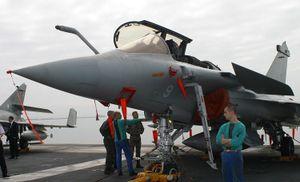
Le Rafale n°9 sur le pont d'envol du porte-avions Charles de Gaulle.
La Force maritime de l'aéronautique navale est l'actuelle appellation de l'aéronautique navale française. Elle forme une des quatre grandes composantes de la marine française. Elle est issue de la fusion entre les forces de l'aviation embarquée et de l'aviation de patrouille maritime le 19 juin 1998. Son actuelle organisation précisée par l'instruction Nᵒ 24/DEF/EMM/ROJ relative à l'organisation de la force maritime de l'aéronautique navale du 3 novembre 2011 a été publiée au Bulletin officiel des armées le 10 novembre 2011.
Le Charles de Gaulle est un porte-avions de la Marine nationale française, dont il est le bâtiment majeur et la pièce maîtresse. Il est le premier et unique bâtiment de combat de surface à propulsion nucléaire construit en Europe occidentale. En 2019, la France est le seul pays, en dehors des États-Unis, à avoir terminé la construction d'un porte-avions à propulsion nucléaire.